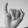
ASL letter: I